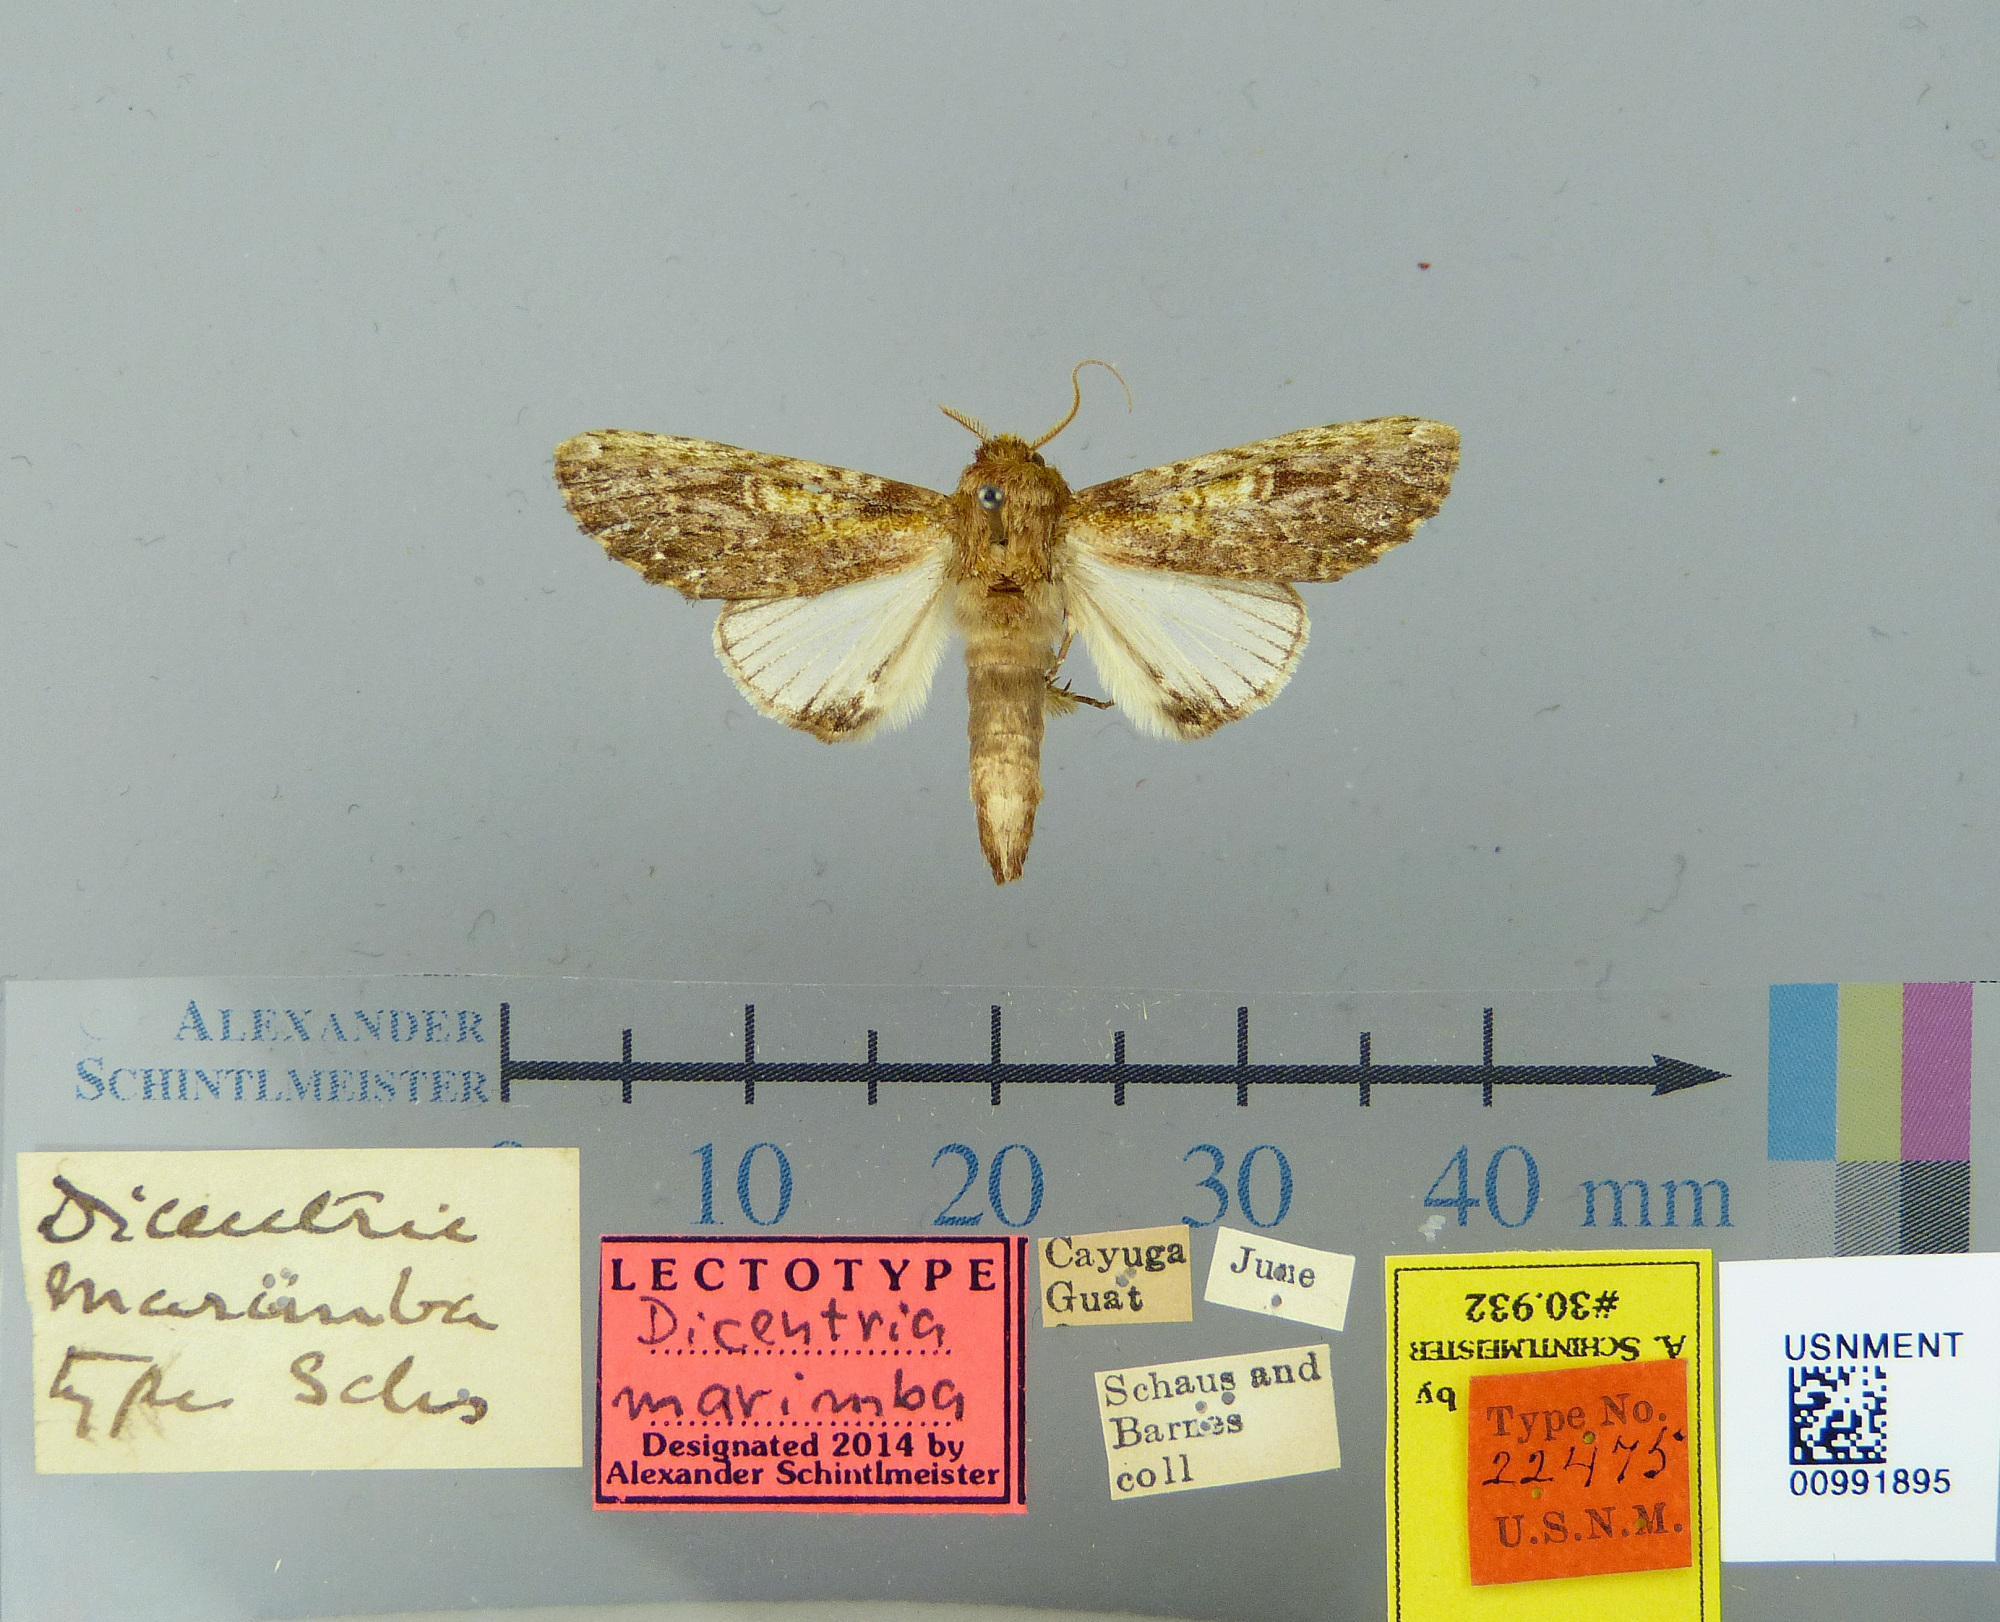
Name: Dicentria marimba
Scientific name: Dicentria marimba Schaus, 1921
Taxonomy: Animalia, Arthropoda, Insecta, Lepidoptera, Notodontidae
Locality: Cayuga, Unknown, Guatemala